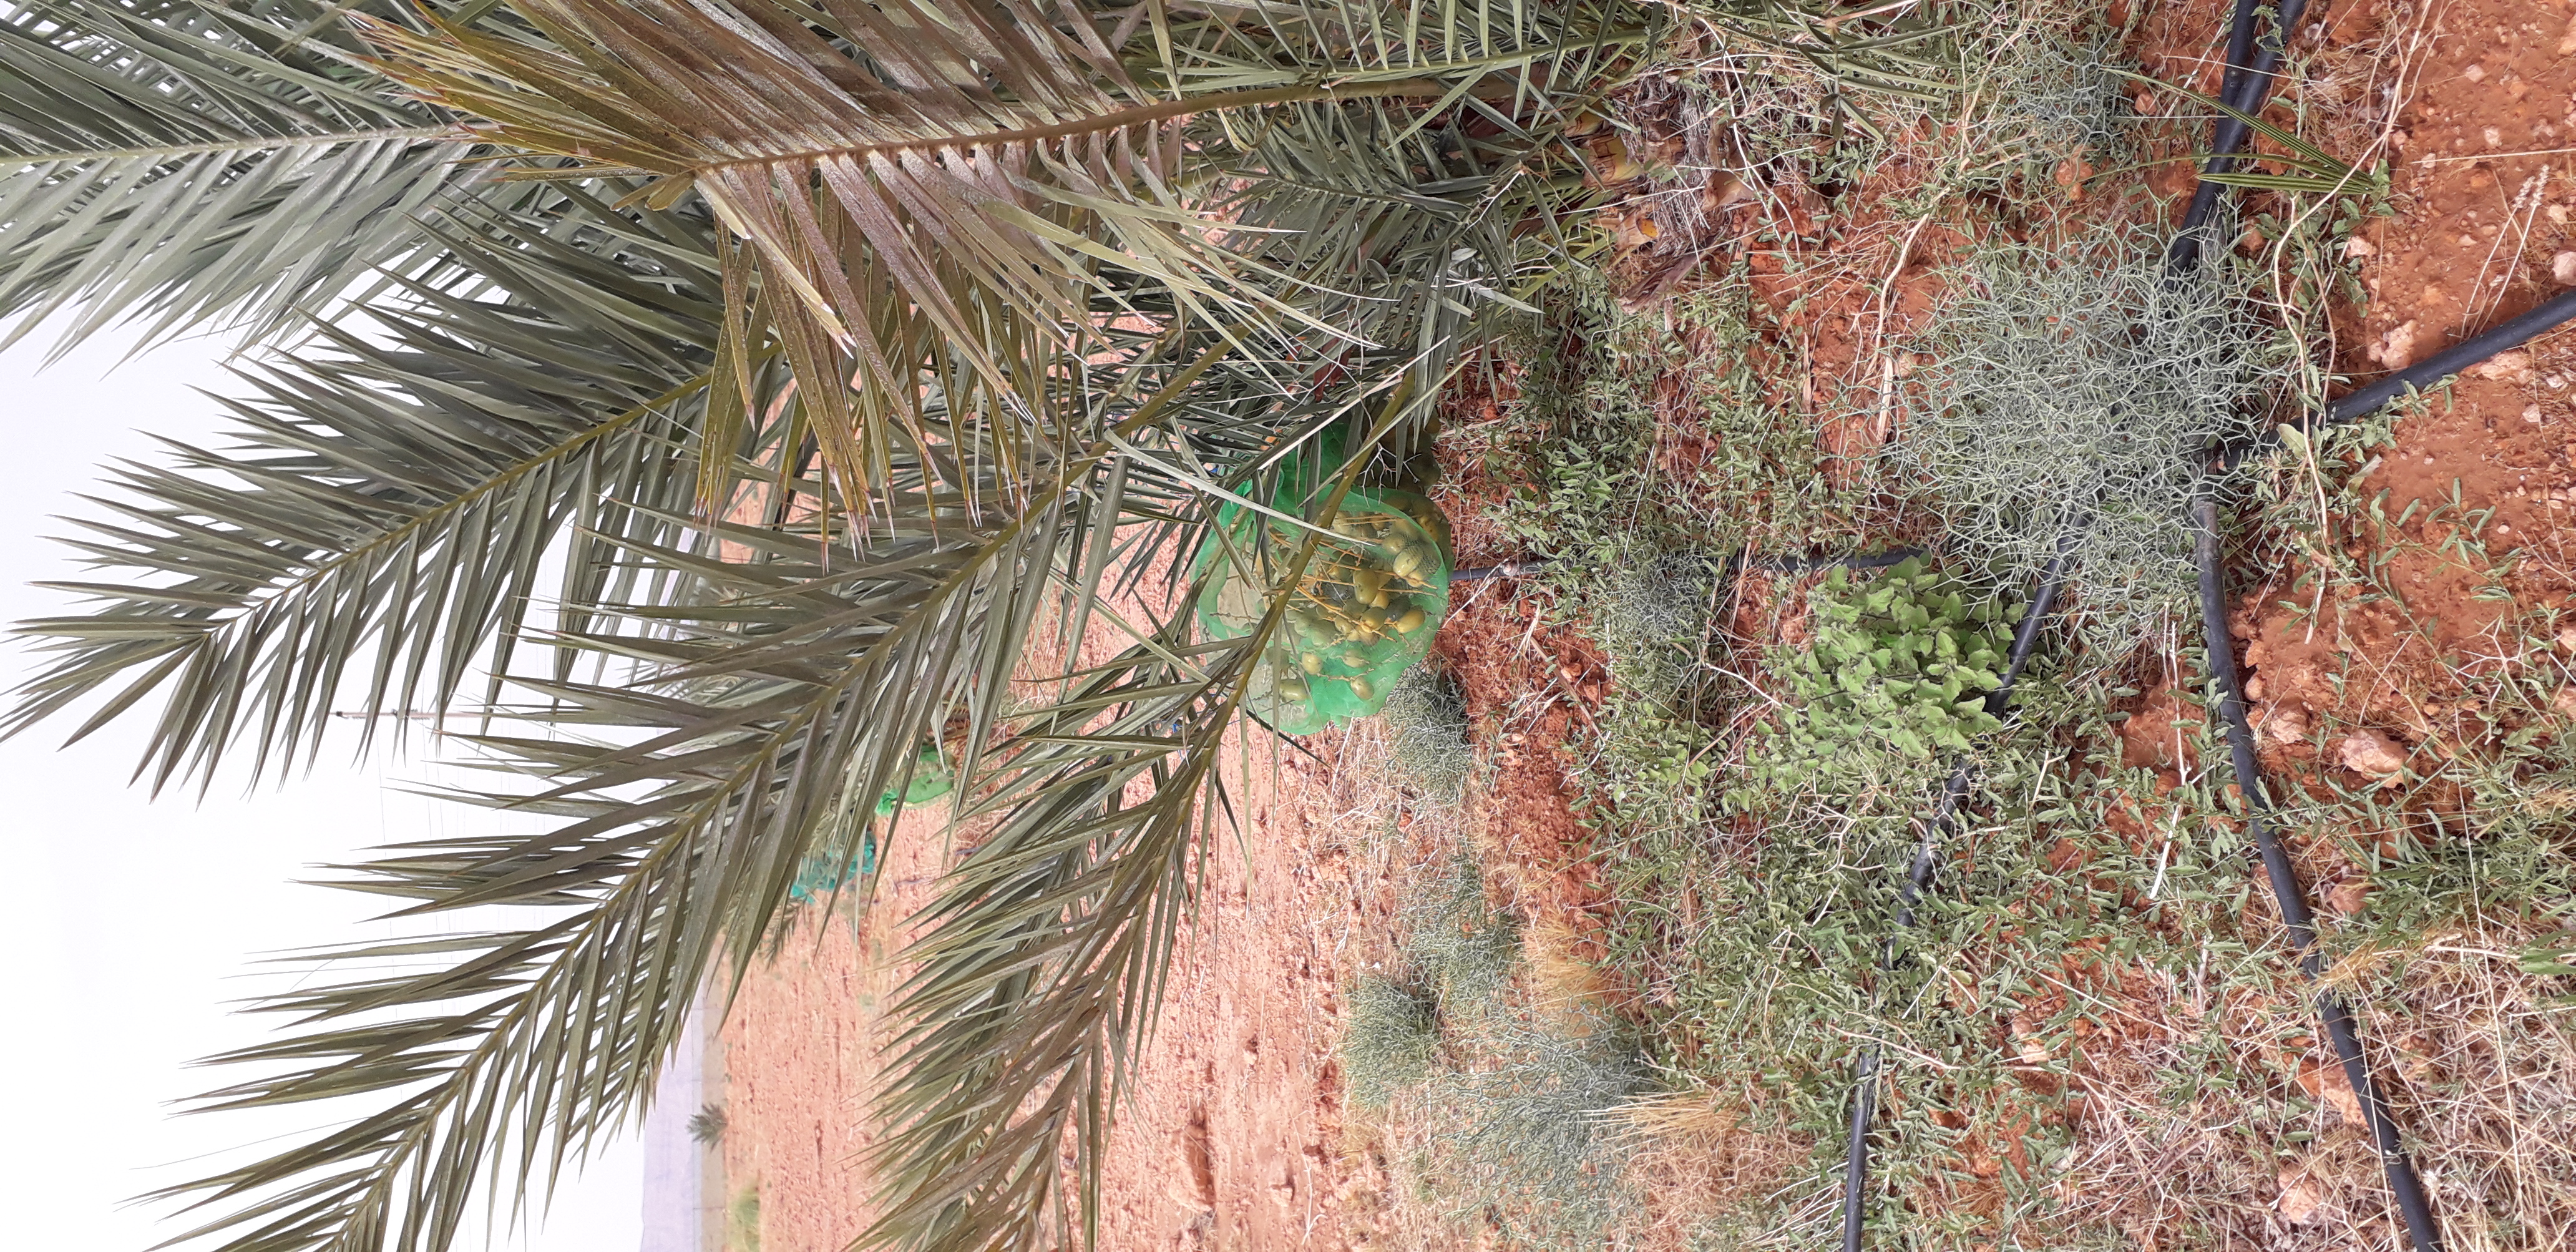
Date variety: Boufagous